Car Babes

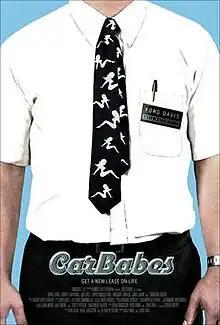
Theatrical poster

Car Babes is a 2006 independent comedy film starring Ben Savage and directed by Nick Fumia and Chris Wolf.